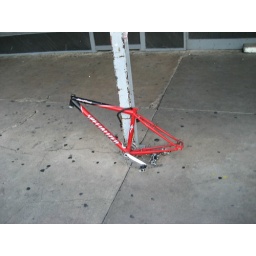
bike frame I saw in austin, with it chained to a pole